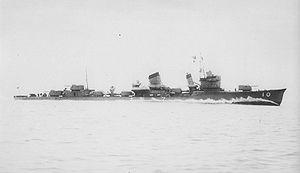
L'Akatsuki était un destroyer, navire de tête de sa classe en service dans la Marine impériale japonaise entre 1932 et 1942.